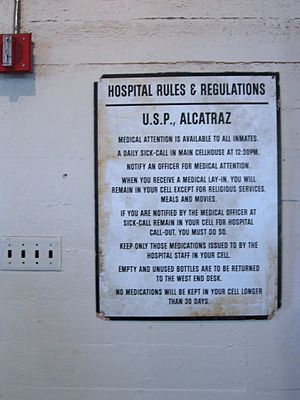
Alcatraz Hospital
Hospitalsreglement
Alcatraz Hospital er et tidligere hospital på Alcatraz Island i Californien. Det blev etableret i det 19. århundrede, da den amerikanske hær benyttede Alcatraz Fort. Det fortsatte som behandlingssted, efter at Alcatraz Federal Penitentiary var blevet oprettet først i 1930'erne. Selvom Alcatraz nu er en del af Golden Gate National Recreation Area, er hospitalet ikke omfattet af de officielle rundvisninger på øen.